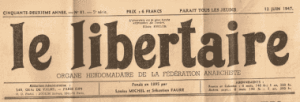
Le Libertaire 12 juin 1947
Georges Brassens, militant libertaire, est adhérent à la Fédération anarchiste entre 1946 et 1948.